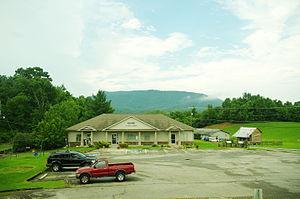
Blaine est une municipalité américaine située dans le comté de Grainger au Tennessee.